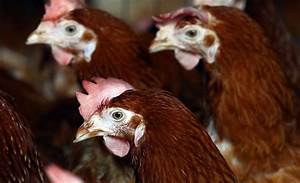
Label: chicken